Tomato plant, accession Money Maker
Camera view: tilt-top (135 deg); turntable rotation: 270 degrees
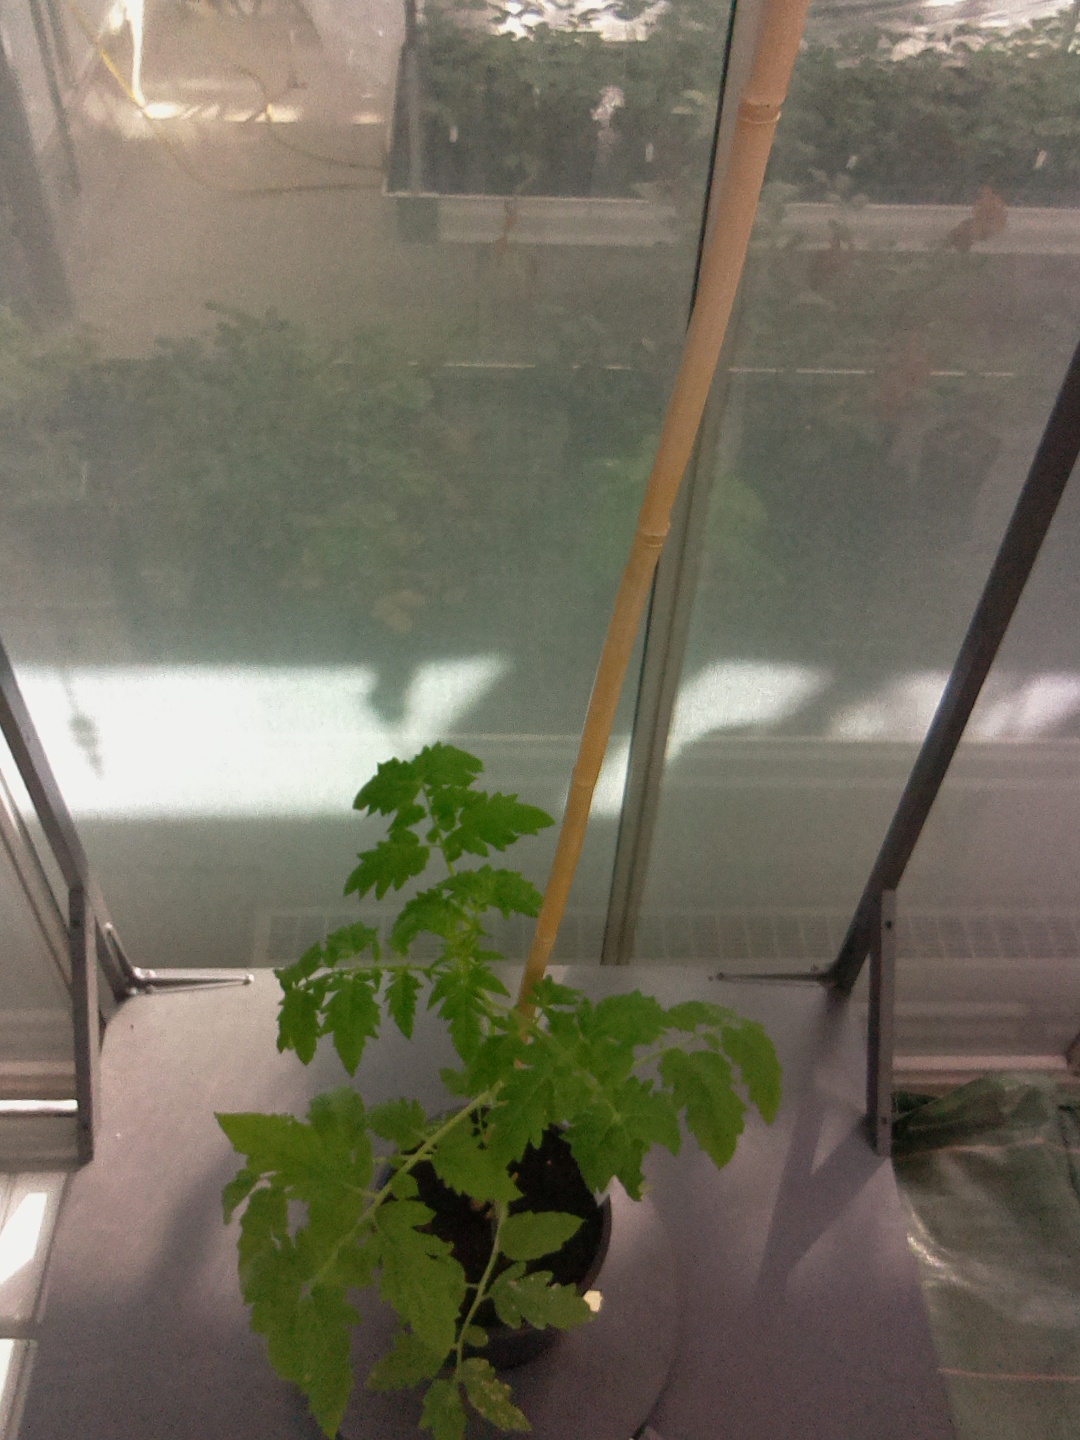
BBCH growth stage 14: 8 of true leaves visible